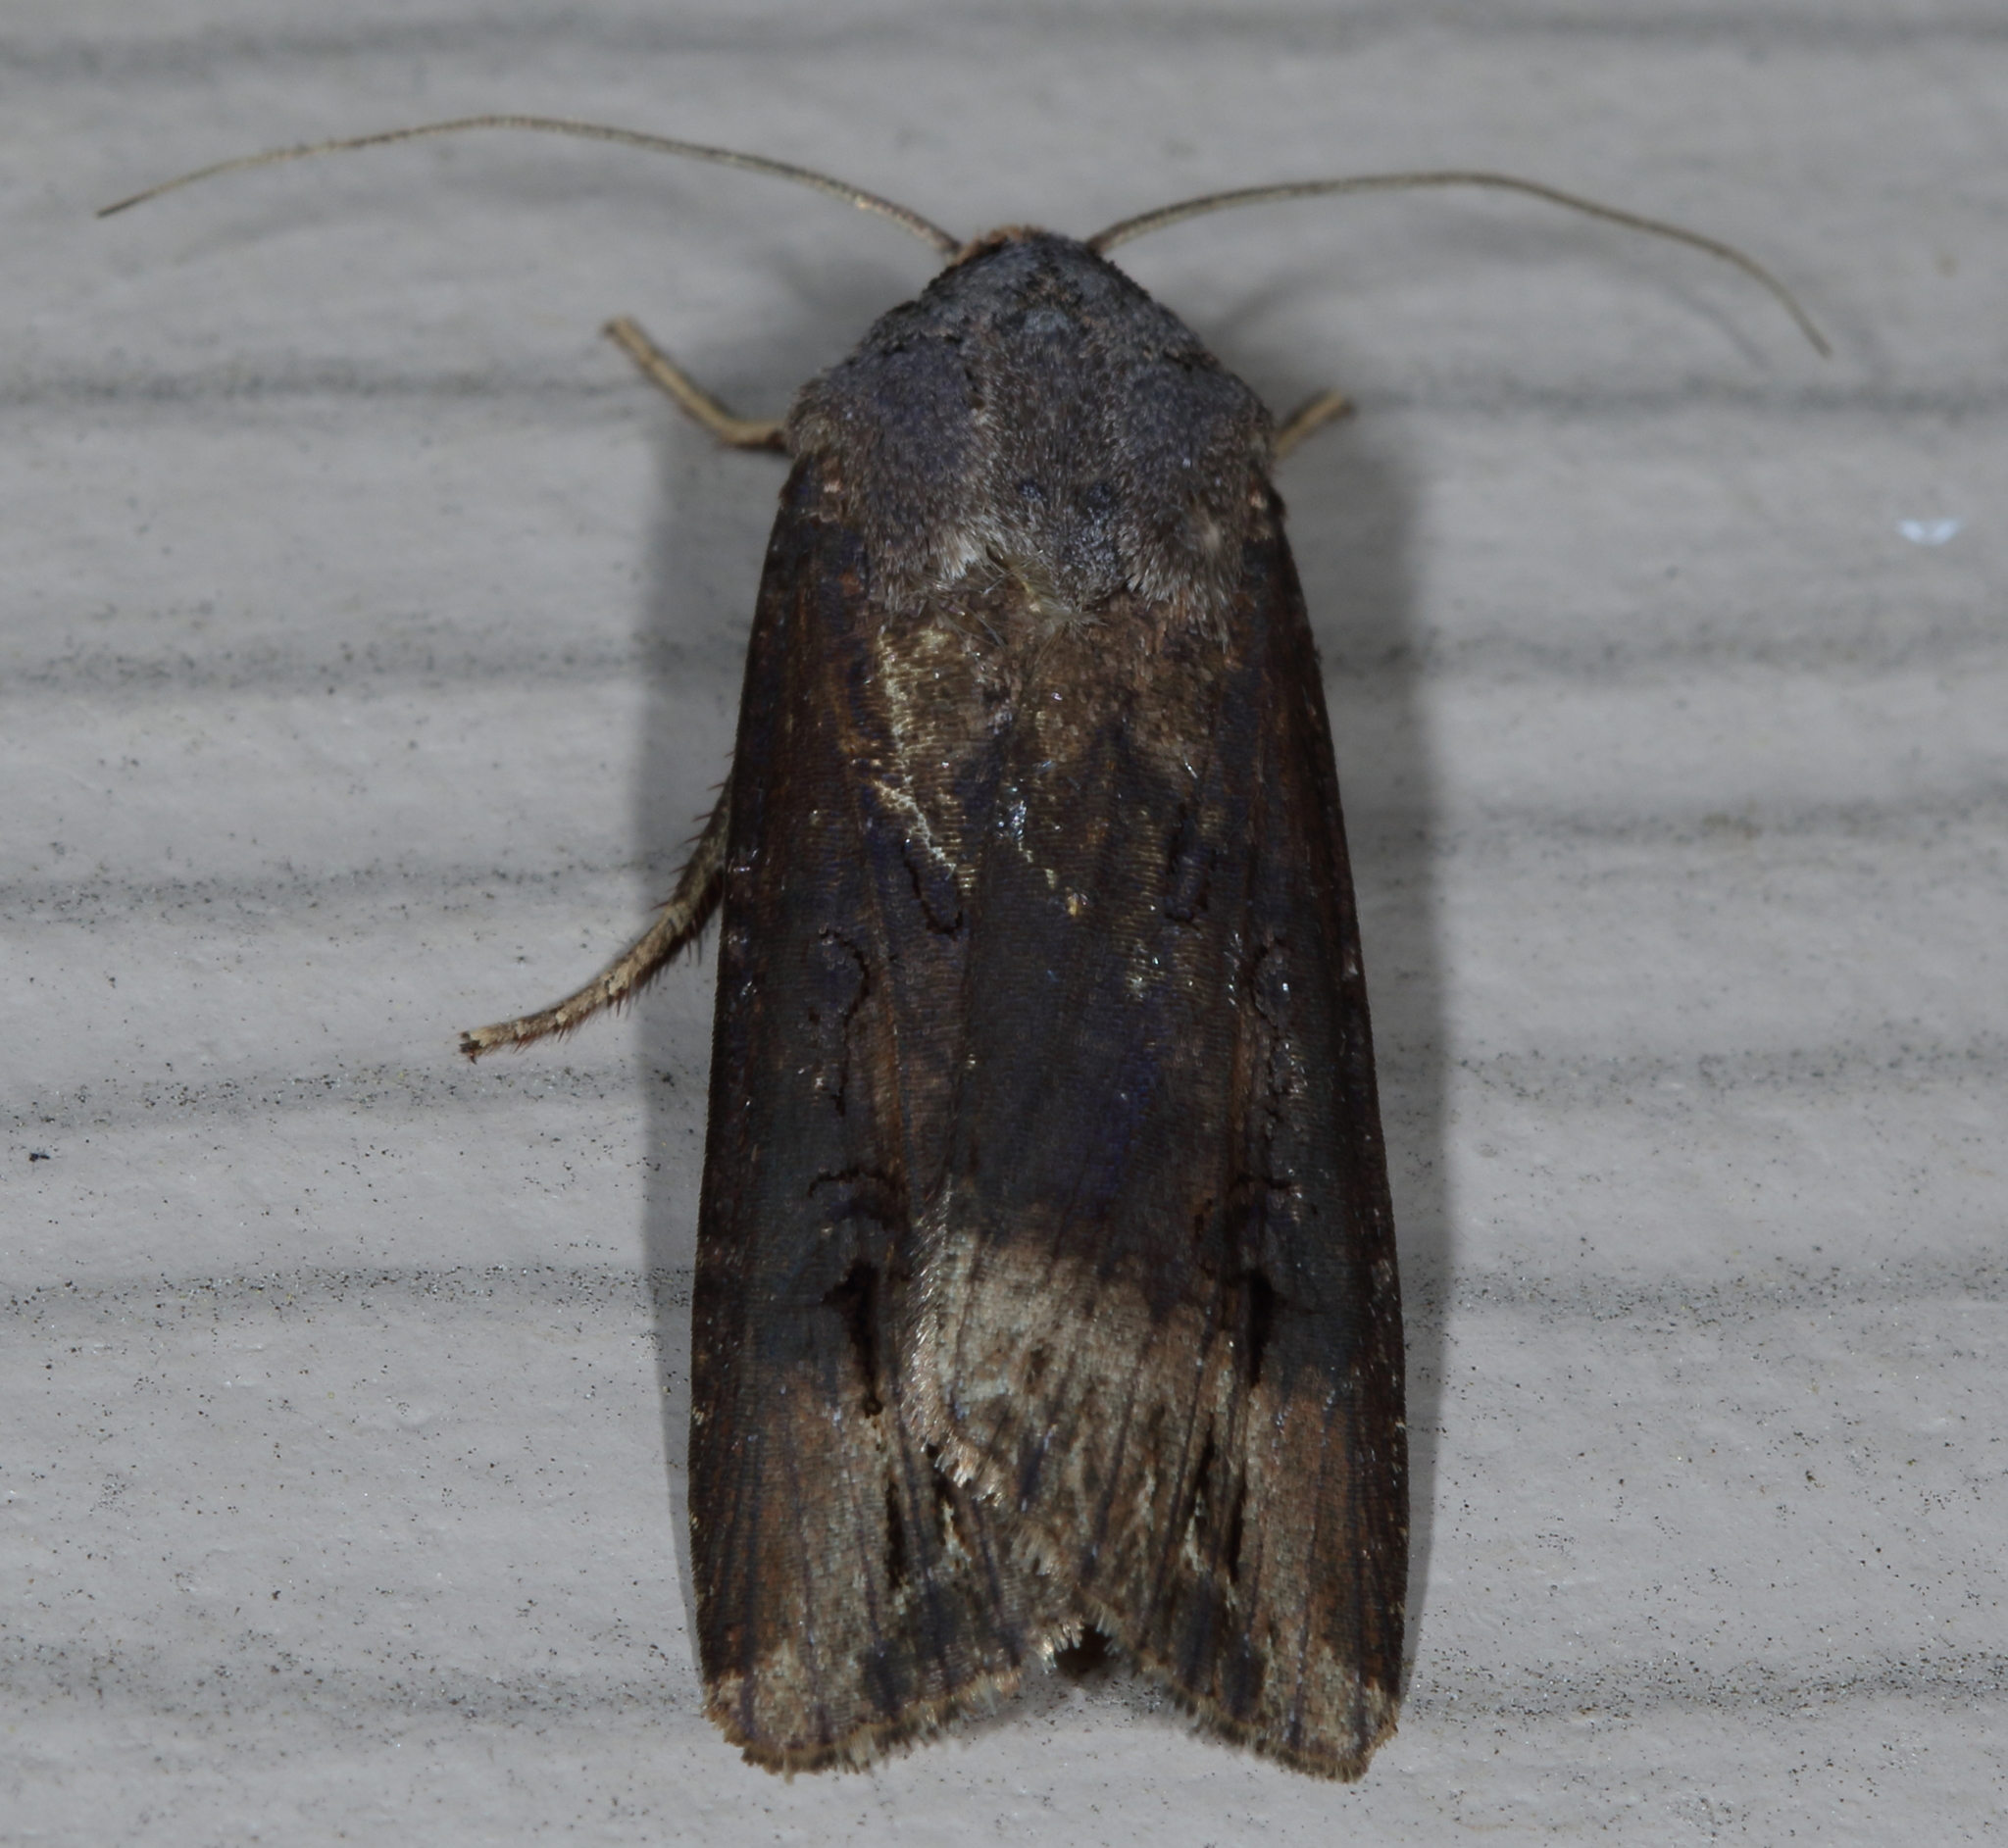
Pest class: cutworms